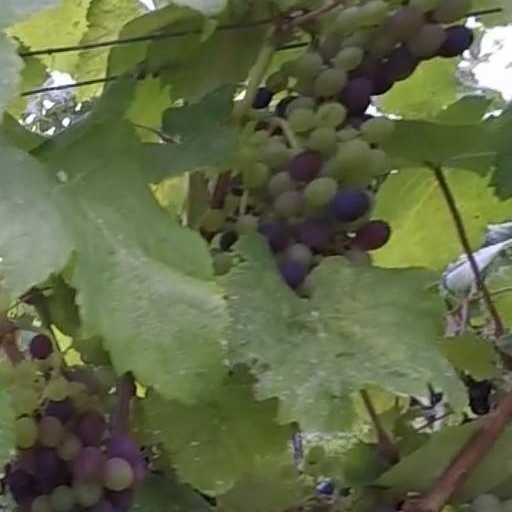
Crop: grape